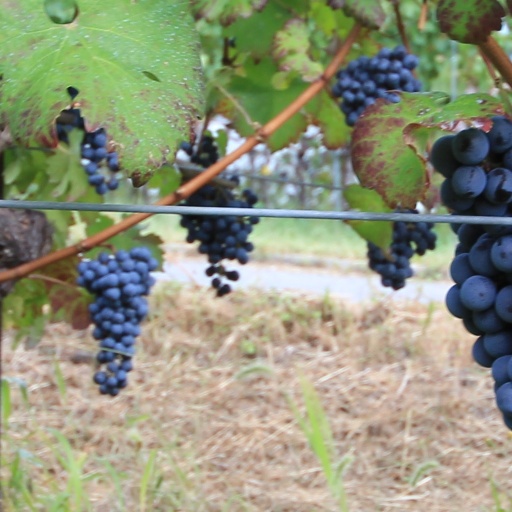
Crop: grape